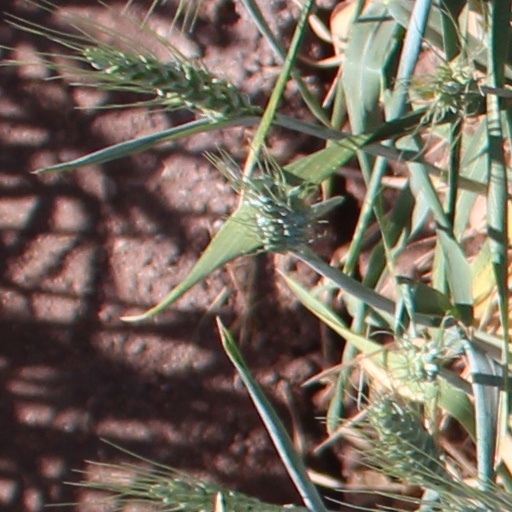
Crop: wheat